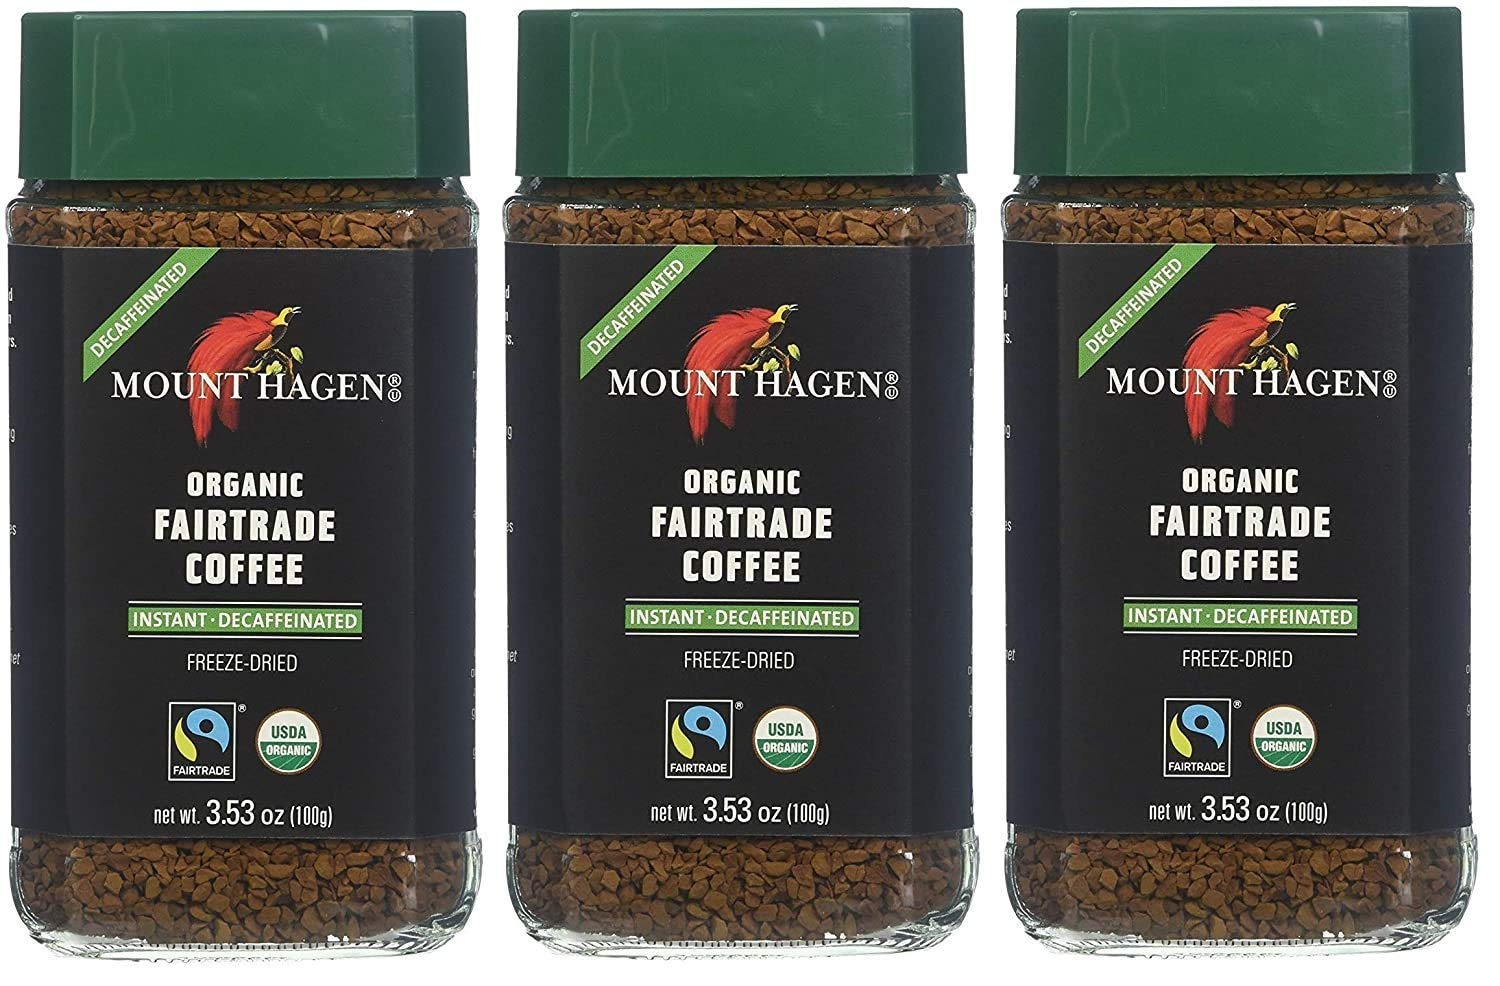
Item Name: .Mount Hagen: Organic Café Decaffeinated Freeze Dried Instant Coffee - 3.53 Oz (3 Pack)
Value: 10.59
Unit: Ounce

Price: 40.99